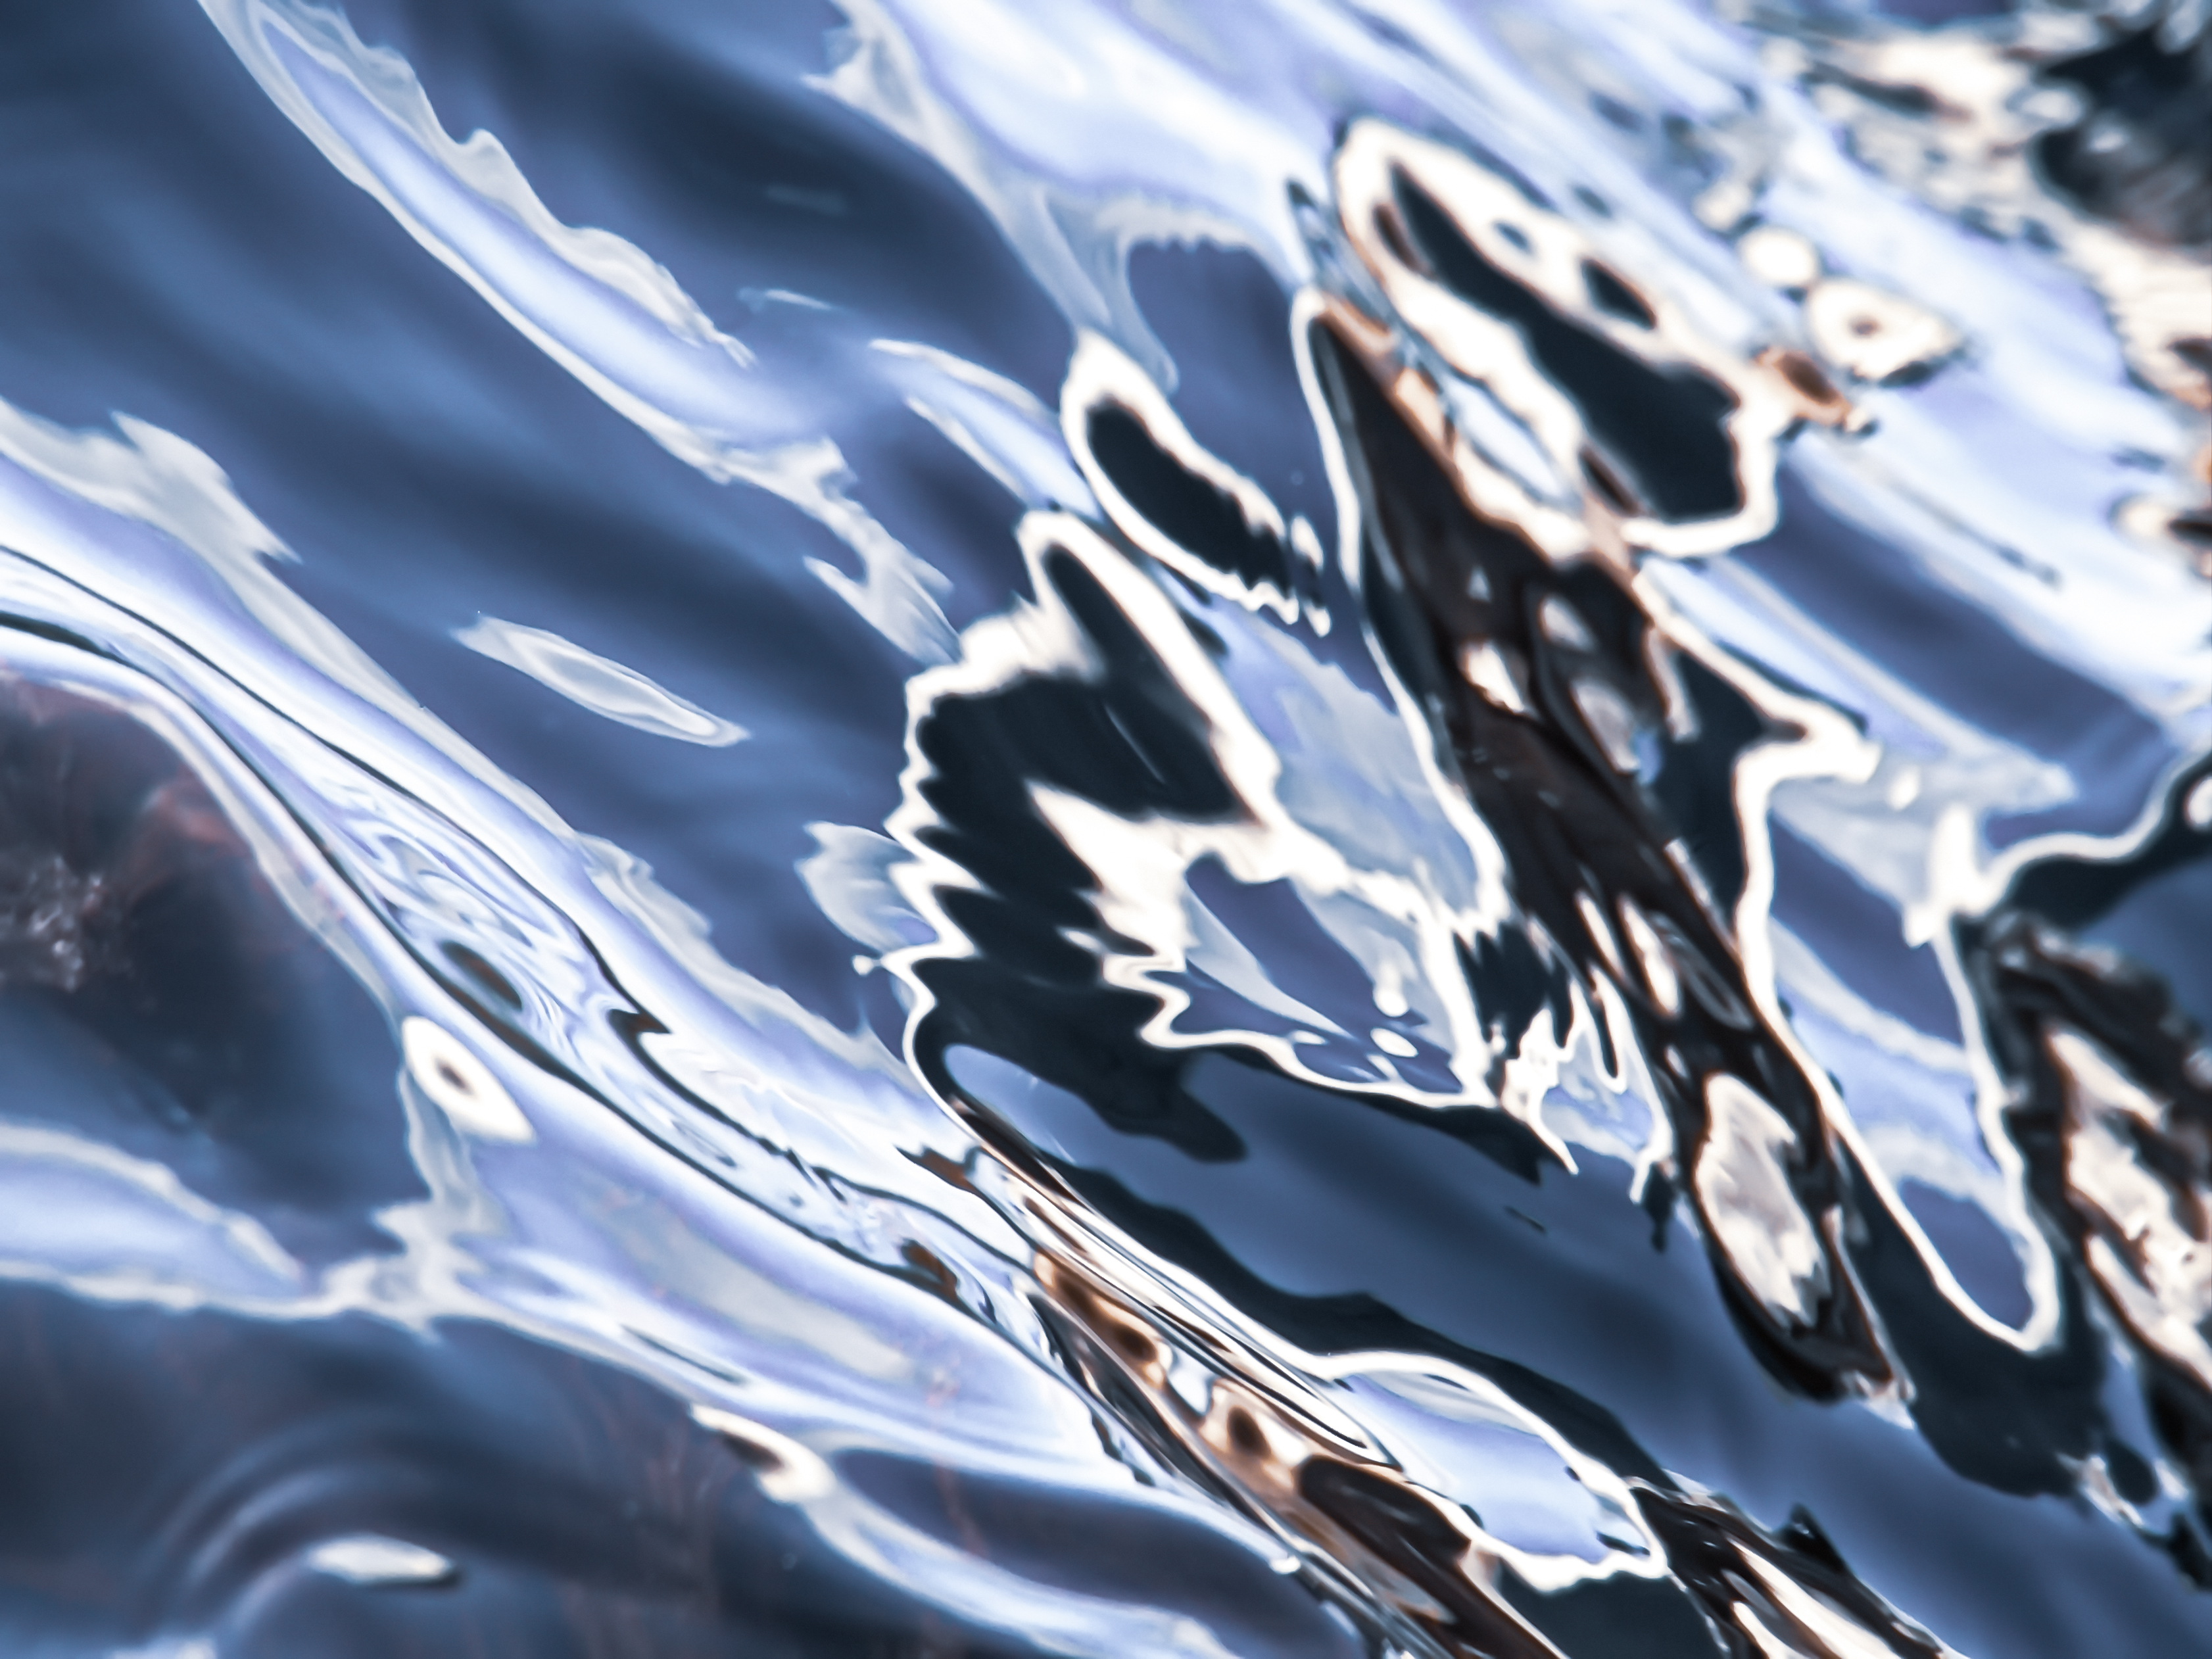
water, liquid, water resources, azure, fluid, wind wave, electric blue, pattern, wind, close up, sky, Transparent material, metal, art, reflection, design, macro photography, wave, lake, slope, shadow, natural material, ocean